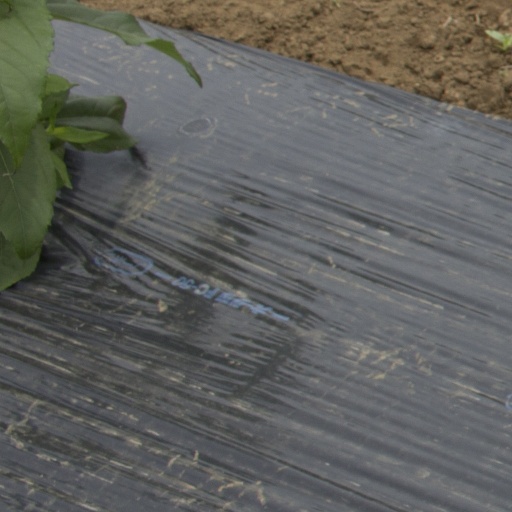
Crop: Jerusalem artichoke